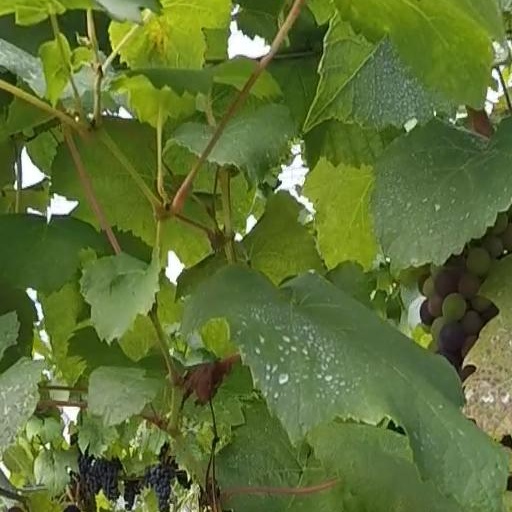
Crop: grape